Model military vehicle

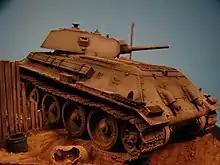
A 1:35th scale Soviet T-34 tank from World War II.

Military vehicle modelers build a wide variety of models. Tanks and other armored fighting vehicles are the most popular subjects at model contests. Modelers also build ordnance, military trucks, tractors, half-tracks, artillery, and lighter vehicles such as jeeps and motorcycles. Models may be displayed in stand-alone mode, that is, with no base, or on a decorative base, often with a label of some kind. More elaborate bases may include scale scenery, intended to depict the setting in which the vehicle served. This trends towards the closely related hobby of diorama building.